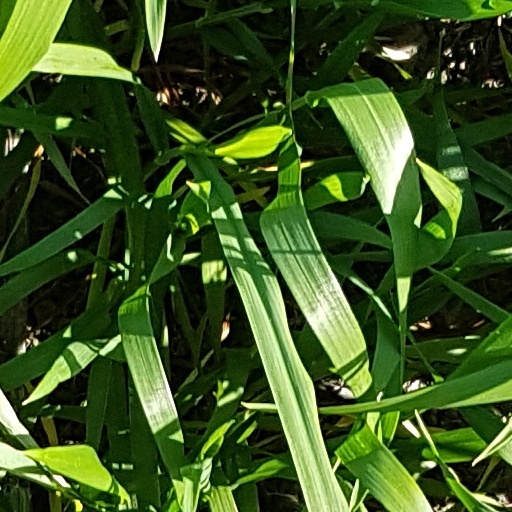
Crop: wheat